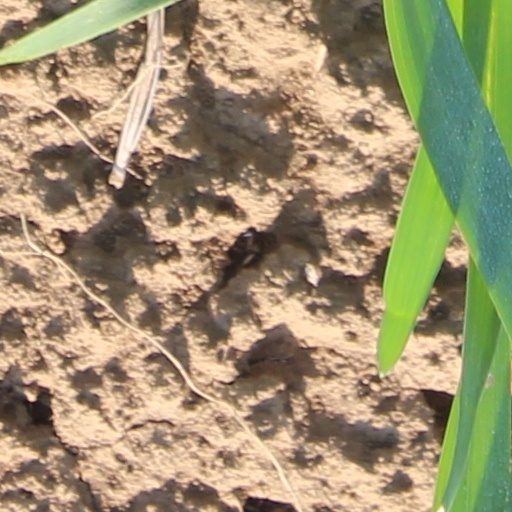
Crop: wheat